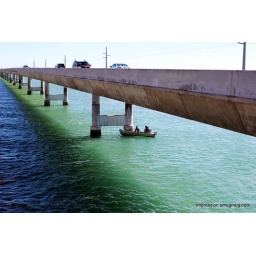
bridge over gulf water